Charles Hare (tennis)

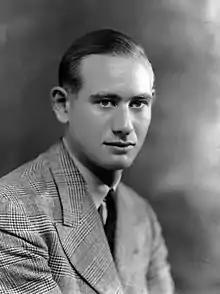
Hare in 1936

Charles Edgar Hare (16 July 1915 – 18 November 1996) was a British tennis player active in 1930s, 1940s and 1950s.